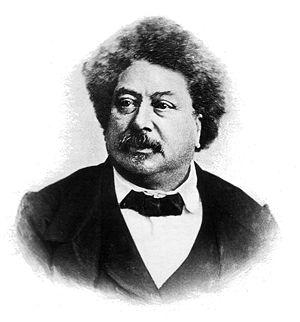
La relation culturelle entre la France et la Géorgie s’est élaborée au rythme des civilisations méditerranéennes, probablement de manière informelle à l’époque des premiers siècles lors de rencontres entre religieux ou au Vᵉ siècle avec Pierre l'Ibère : les historiens ont proposé de multiples hypothèses, parfois s’appuyant sur des légendes entretenues par une tradition géorgienne ancienne, parfois sur des textes retrouvés.Lors des Croisades les combats communs en Palestine structurent cette relation autour du christianisme. Les premiers contacts d’État à État s’établissent sous les règnes de François Ier et de Louis XIV, et éveillent un intérêt. Plus tard, aux XVIIᵉ, XVIIIᵉ et XIXᵉ siècles, les voyageurs français diffusent leur compréhension de la culture géorgienne auprès des milieux savants. Fin du XIXᵉ et début du XXᵉ siècles les libéraux et les révolutionnaires géorgiens font connaître dans leur pays les lumières politiques à la française. Après l’implantation d’ambassades à Tbilissi et à Paris, les échanges culturels entre la France et la Géorgie se développent ; les facteurs liés à la mondialisation contribuent à formater la relation culturelle avec une nouvelle dimension.